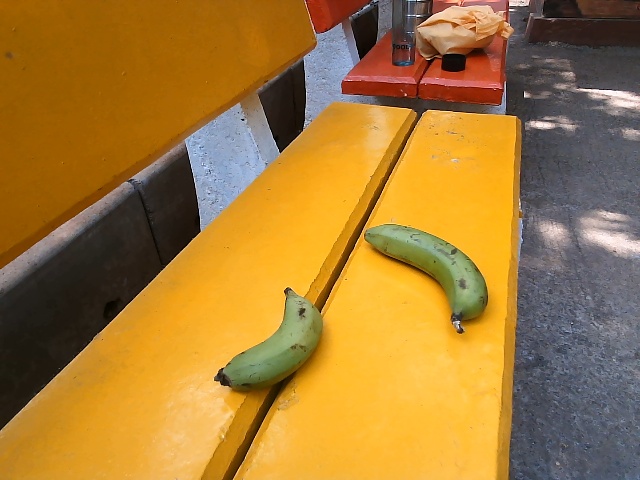
Label: Raw_Banana